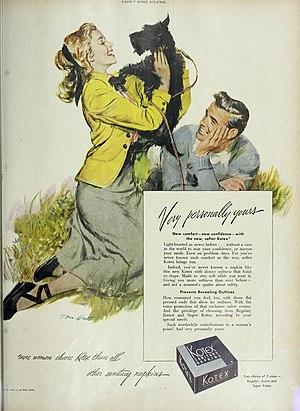
Kotex est une marque commerciale d'une ligne de produits du secteur de l'hygiène féminine. Elle est une filiale de la société Kimberly-Clark. La ligne de produit inclut les serviettes hygiéniques Maxi Pads, les protèges-dessous Lightdays et les tampons Feminine Wipes. En plus des produits d'hygiène d'absorption régulière, Kotex produit également des tampons ultra-absorbants.